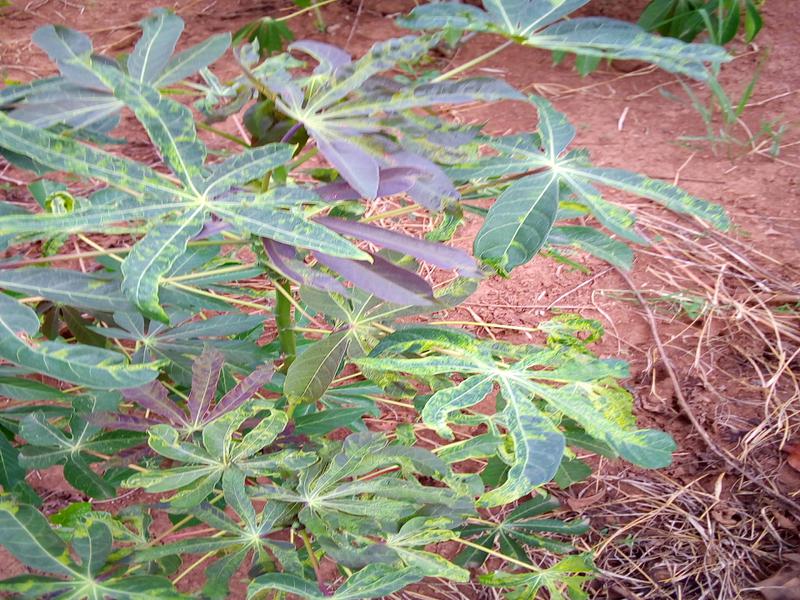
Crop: cassava
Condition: mosaic_disease